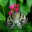
Label: butterfly